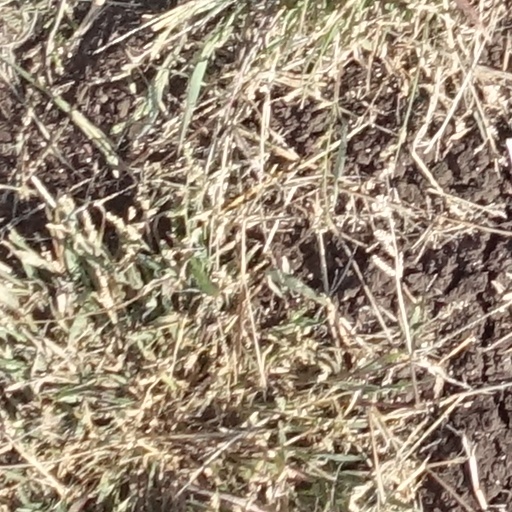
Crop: sorghum